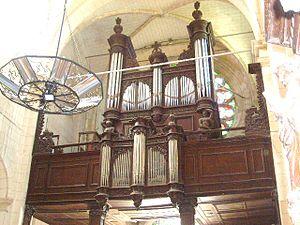
Buffet de l'orgue de Rozoy-sur-Serre 02360 (Aisne, France)
Cette liste prend en compte les orgues de Picardie classés uniquement, au titre objet ou immeuble, que ce soit pour leur buffet ou leur partie instrumentale et répertoriés dans la base Palissy des Monuments historiques de France. La section Reprises recense les modifications les plus importantes. Dans certains cas le classement du buffet intègre également la tribune. À défaut de précision, le classement est réputé acquis au titre objet mais les initiales I.D. signifient au titre Immeuble par Destination et I. au titre Immeuble.
L'orgue est un instrument à vent multiforme dont la caractéristique est de produire les sons à l’aide d’ensembles de tuyaux sonores accordés suivant une gamme définie et alimentés par une soufflerie. L'orgue est joué majoritairement à l’aide d’un ou plusieurs claviers et le plus souvent aussi d’un pédalier.
Cet article recense les orgues actuellement présents dans les trois départements de la Picardie, Aisne, Oise et Somme.